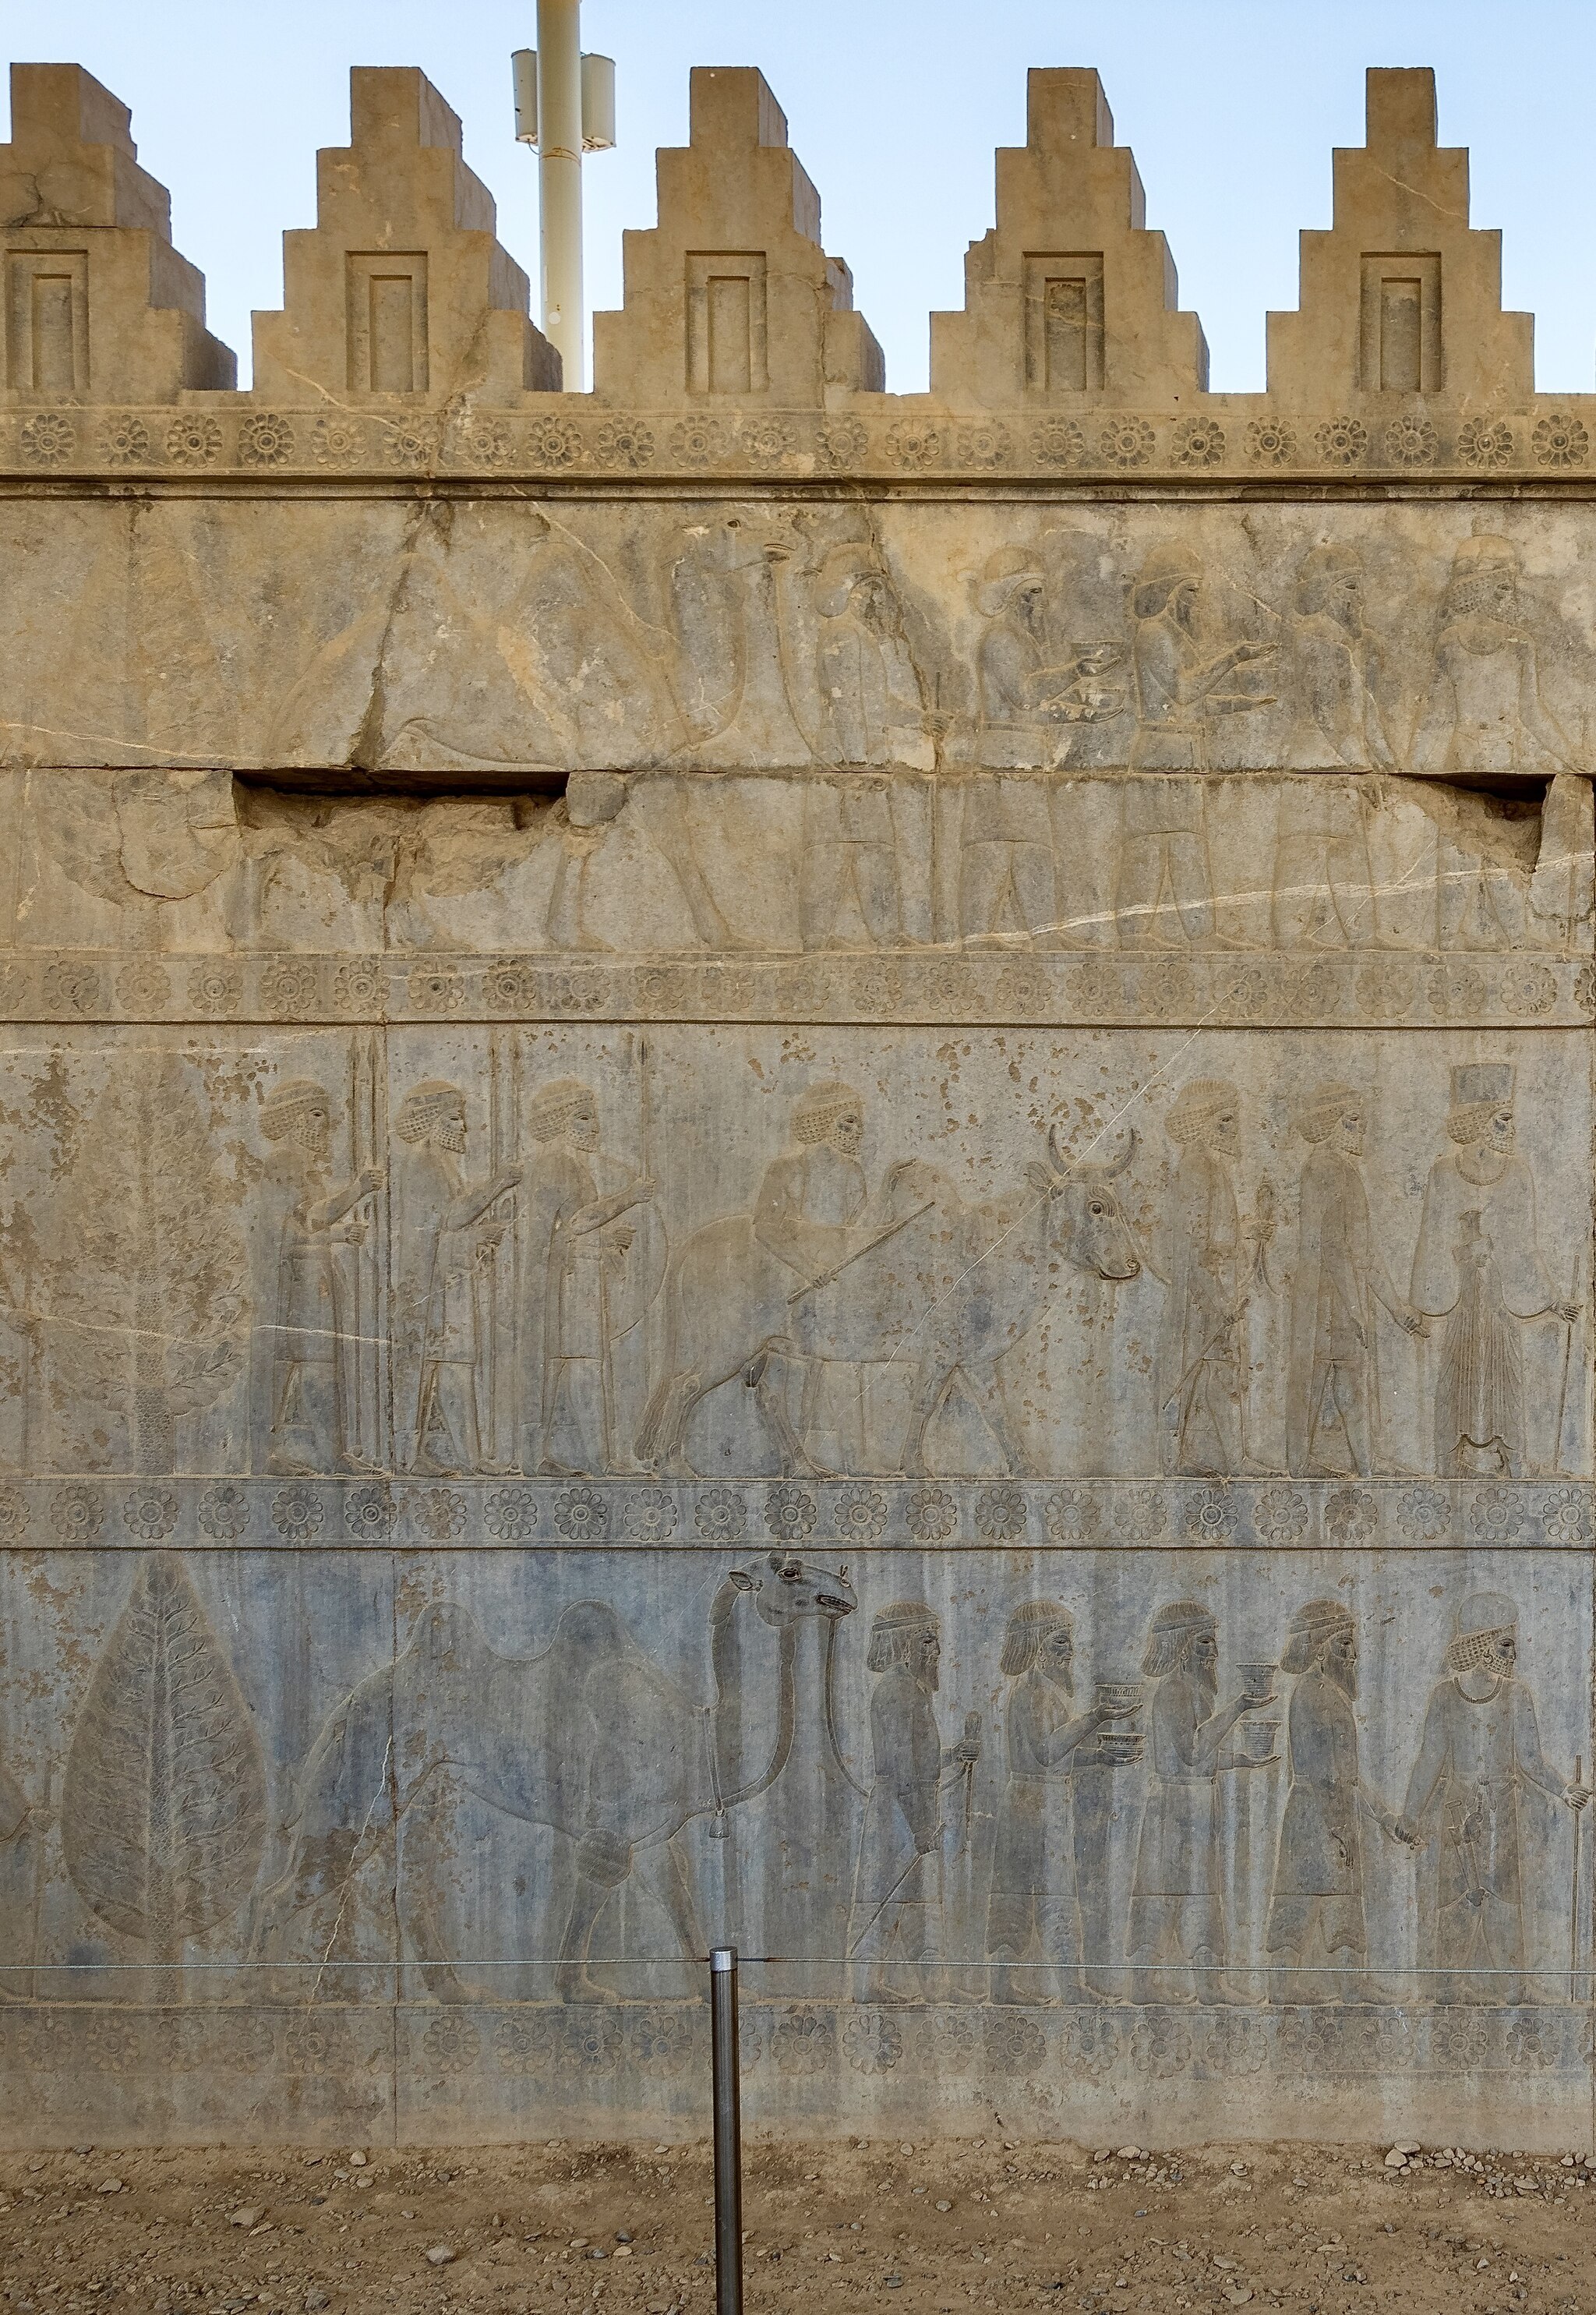
Title: Persépolis, Irán, 2016-09-24, DD 50 (cropped section)
Description: Persepolis, Iran
Date: 2016-09-24 11:00:30
Categories: Taken with Canon EOS 5DS R, September 2016 in Iran, Images from Wiki Loves Monuments 2016, Cultural heritage monuments in Iran with known IDs, Images from Wiki Loves Monuments 2016 in Iran, Iran photographs taken on 2016-09-24, Images from Wiki Loves Monuments in Marvdasht, 2016 in Persepolis, Images from Wiki Loves Monuments missing SDC creator, Images from Wiki Loves Monuments missing SDC location of creation, Images from Wiki Loves Monuments missing SDC source of file, Cultural heritage monuments in Iran missing SDC location of creation, Derivative works from images by User:Poco a poco, Reliefs of gift-bearing delegations, Apadana of Persepolis